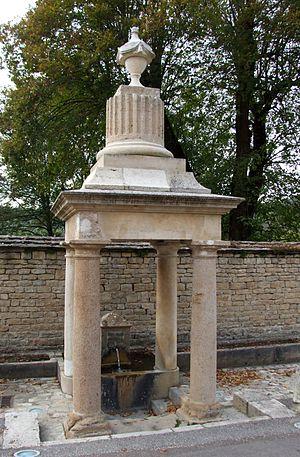
Baulme-la-Roche, Côte-d'Or, Bourgogne, FRANCE
Cet article recense une partie des monuments historiques de la Côte-d'Or, en France.
Cet article dresse la liste des fontaines protégées au titre des monuments historiques dans la région de Bourgogne-Franche-Comté.
Baulme-la-Roche est une commune française située dans le département de la Côte-d'Or, en région Bourgogne-Franche-Comté.